Roland I Rátót

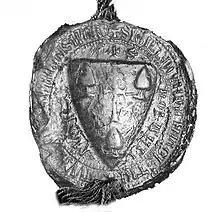
Seal of Roland I Rátót in 1255

Roland (I) from the kindred Rátót (died 1277 or 1278) was a Hungarian influential lord, who held several important secular positions for decades. He was also the ancestor of the Paksi family.